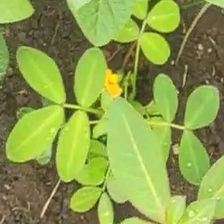
Weed species: Sicklepod_(Senna obtusifolia)